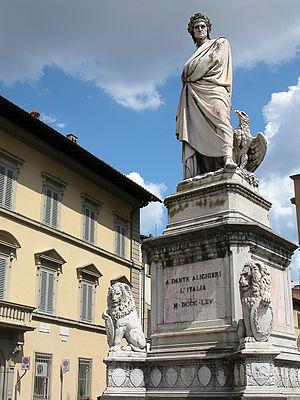
Statue de Dante près de l'église Santa Croce, à Florence
L'église Santa Croce est une basilique italienne située à Florence. Sa construction commença le 3 mai 1294 sur les fondations d'une petite église érigée en 1252 par des franciscains peu après la mort de saint François d'Assise.
Le Marzocco est une statue de Lion en pietra serena avec un blason aux armes du Lys de Florence. Il date de la République florentine et symbolise le pouvoir populaire des florentins et l'armée florentine.